Merton College Chapel

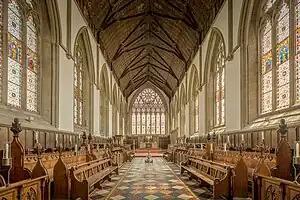
Merton College Chapel in 2017

In the early 16th century, the college appears to have abandoned plans to extend the chapel, as the land on which the nave would have been built was leased in 1517 to Richard Foxe (c. 1448–1528), Bishop of Winchester, founder of Corpus Christi College, next door to Merton. The lectern, one of the finest examples of its kind, dates from the pre-Reformation era; it was a gift from John Martock in 1504.